Lucy Rogers (politician)

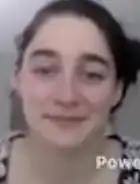

Lucy E. Rogers is an American politician who served in the Vermont House of Representatives from 2019 to 2023. A member of the Democratic Party, she represented Lamoille County for two terms.